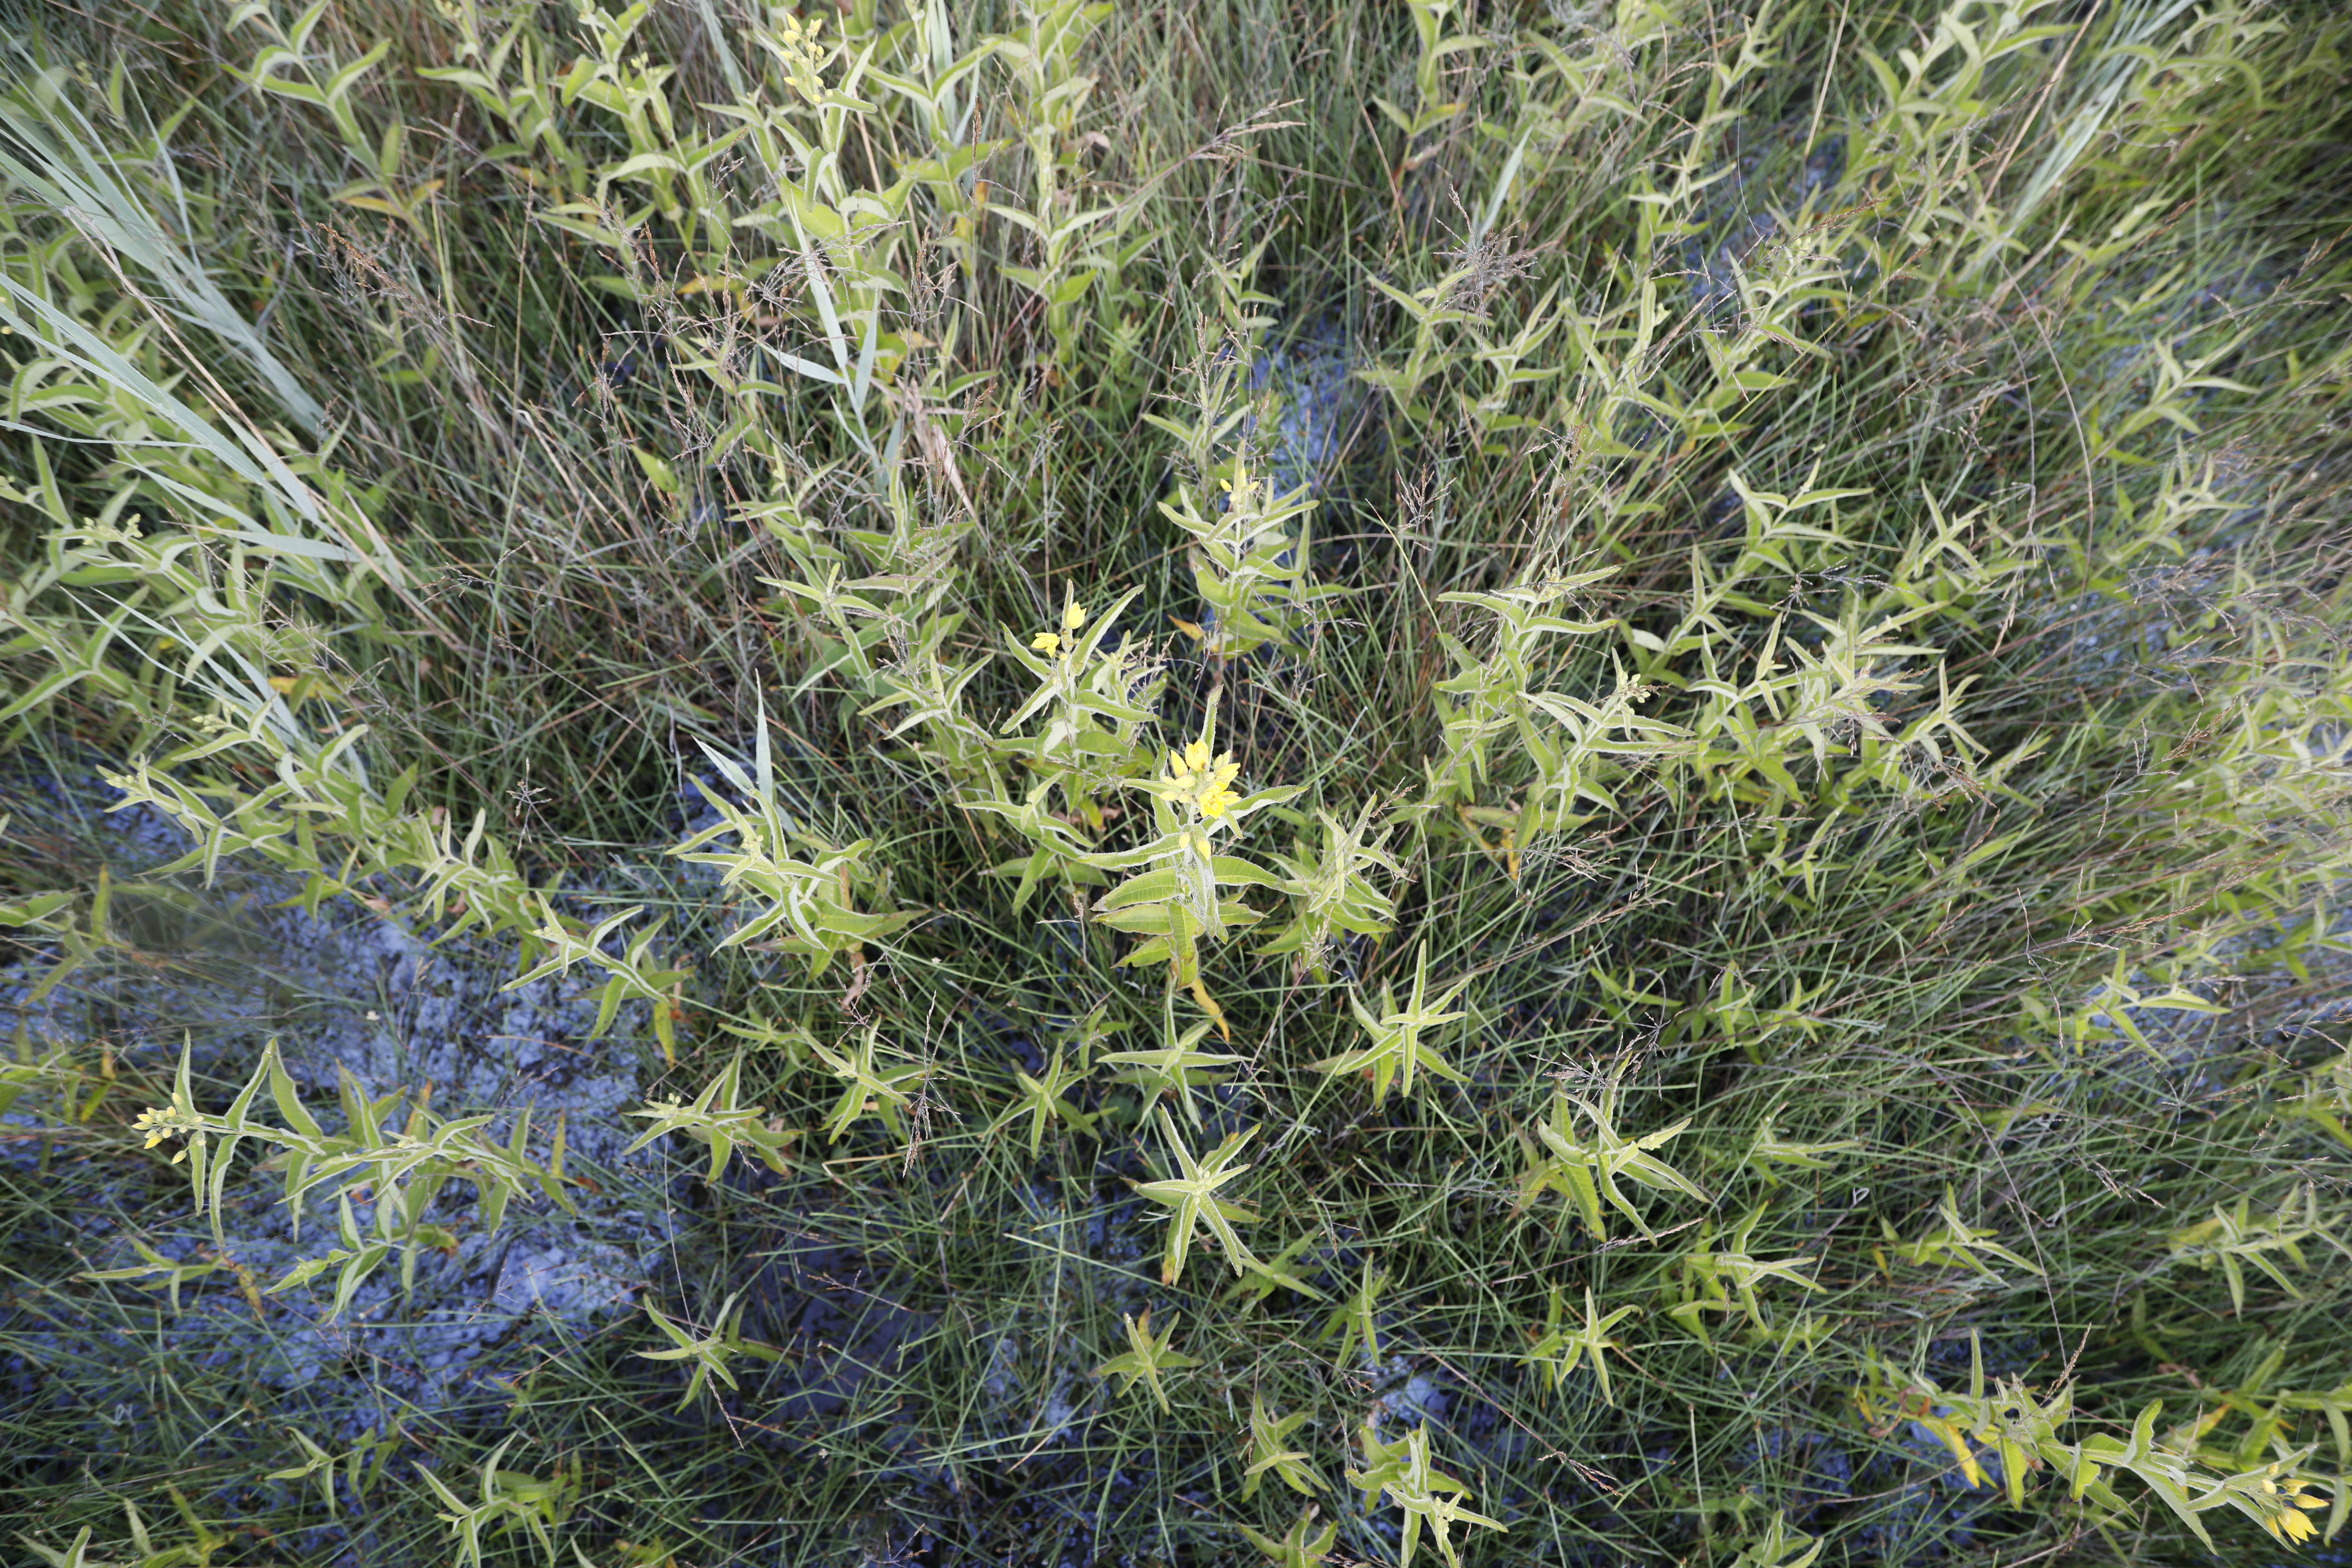
Plant species: Lysimachia vulgaris